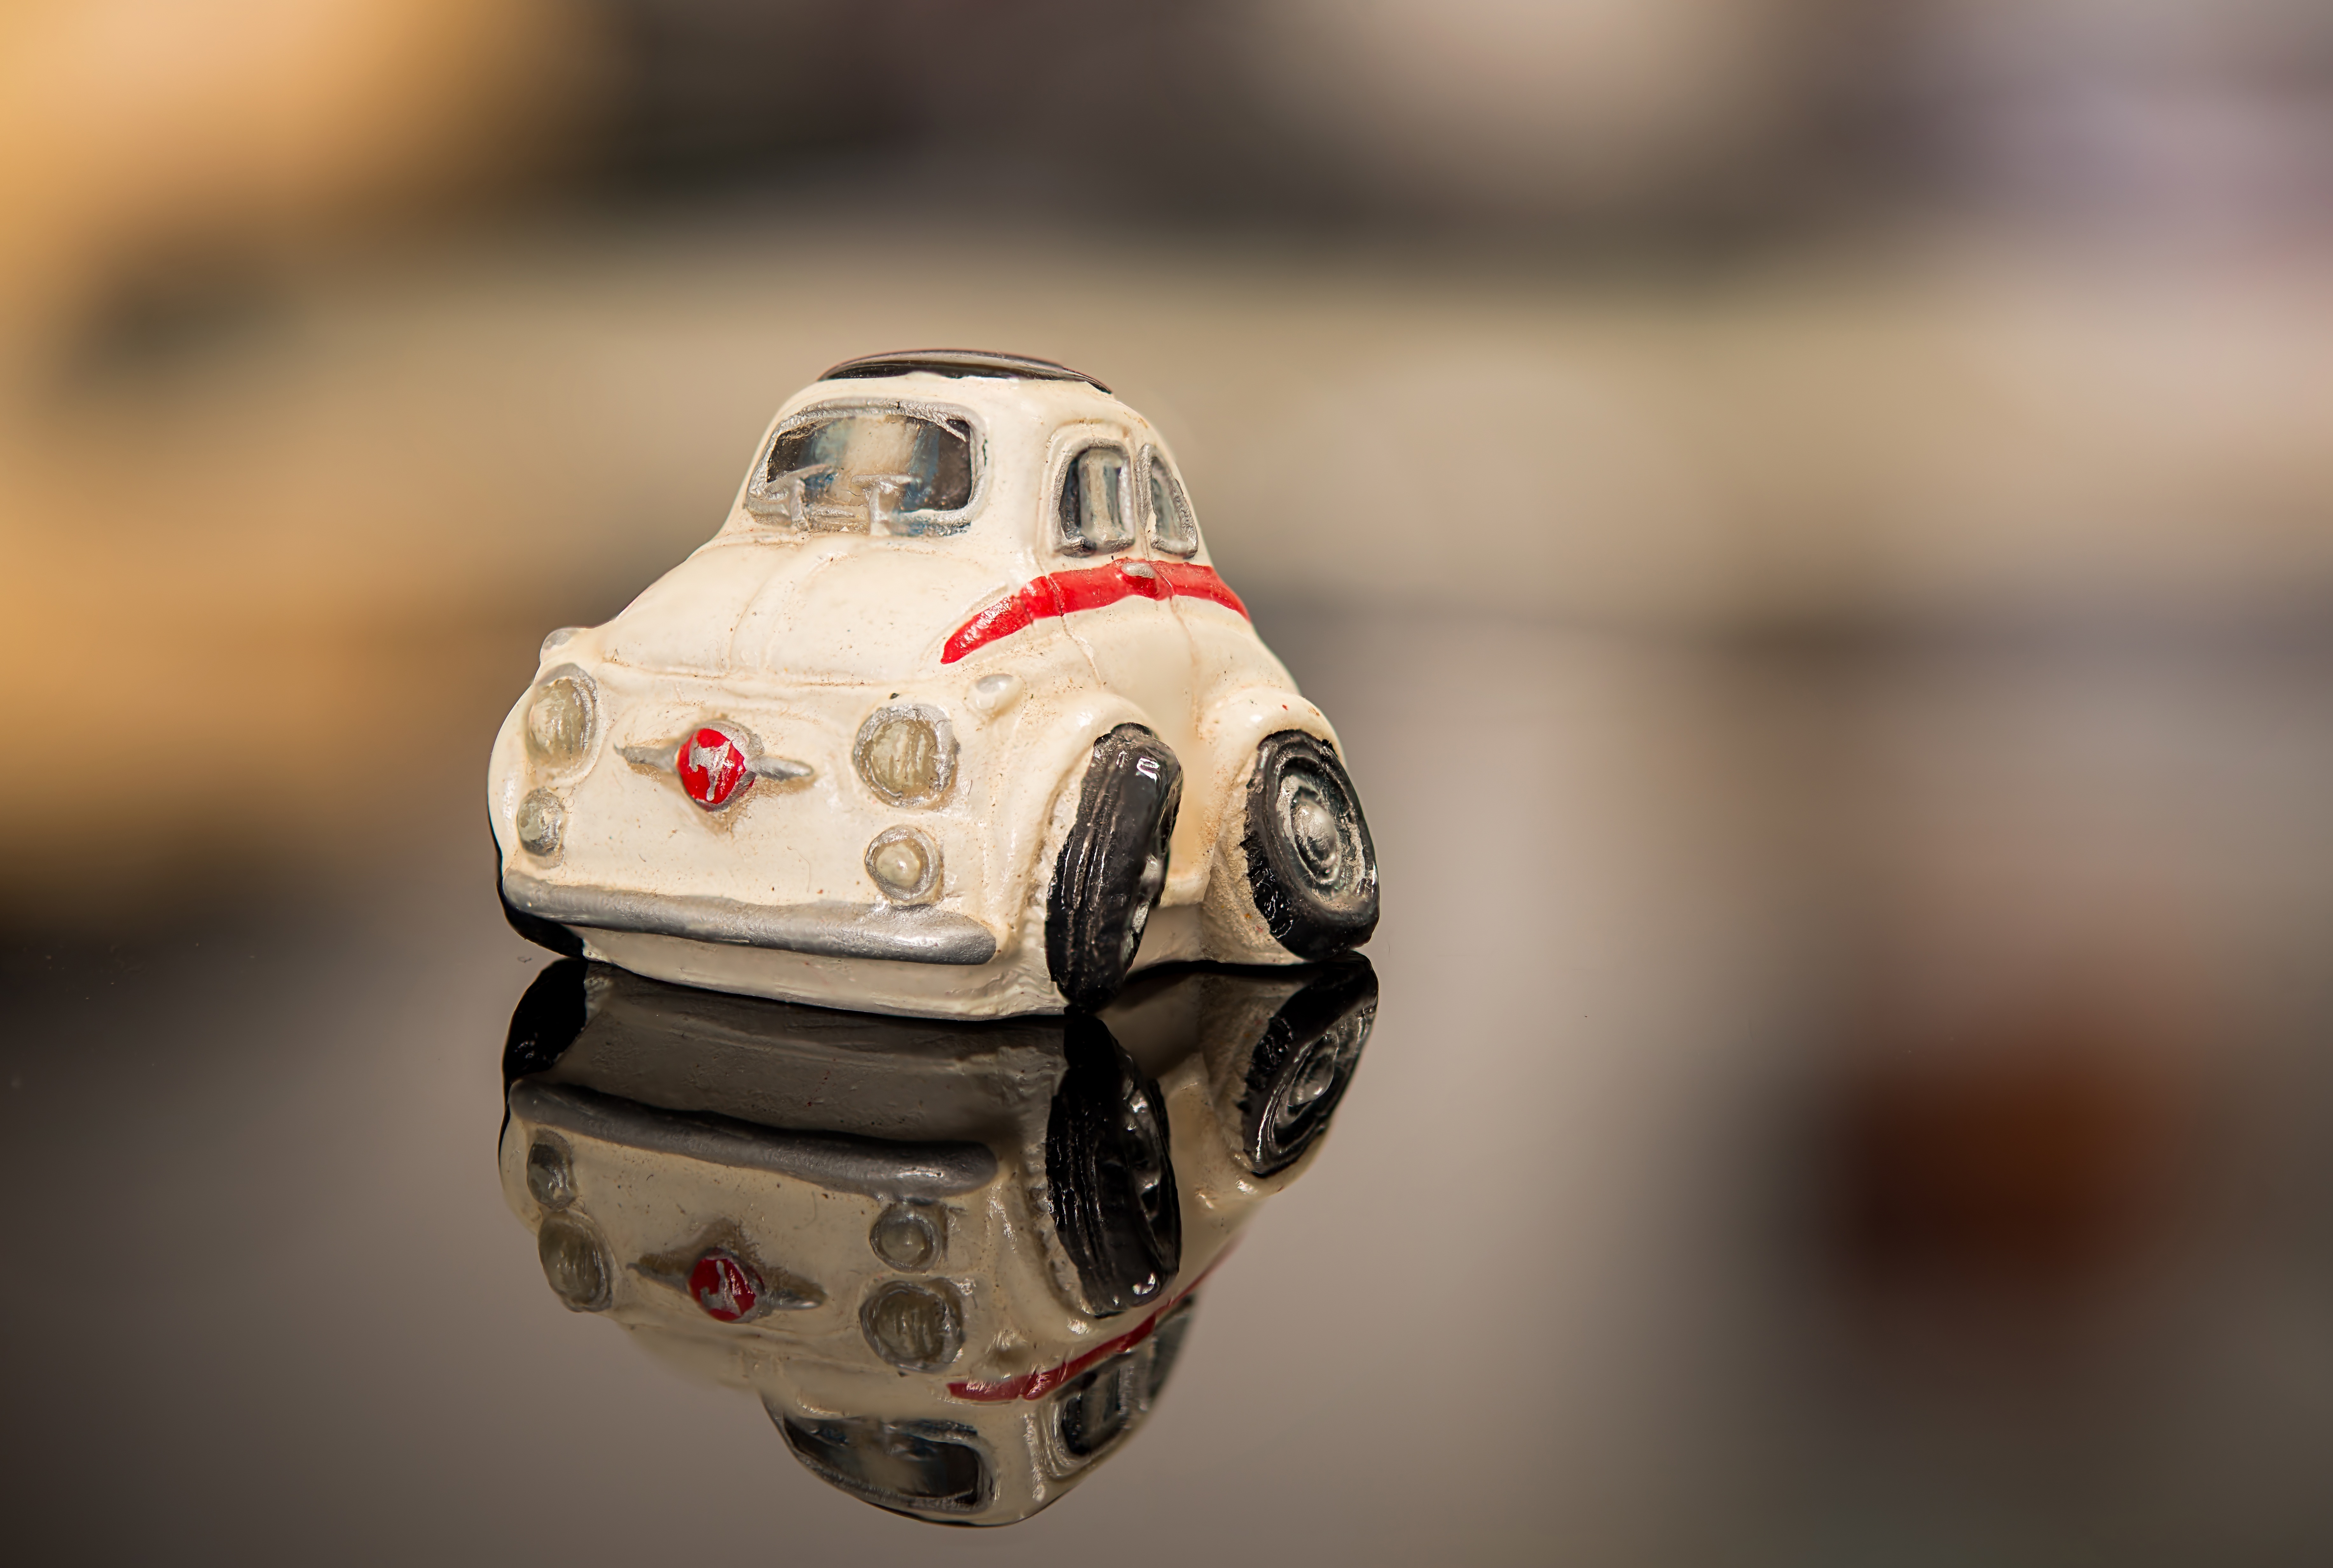
car, reflection, vehicle, toy, miniature, plastic car, miniature d tour e